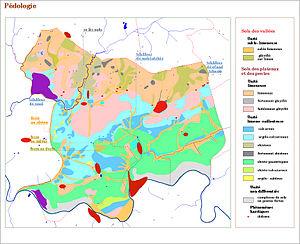
Pedologie d'Olne
La géographie de la commune d'Olne permet une radiographie de la micro-région et la microhistoire d'Olne, village du Pays de Herve proche de Liège en Belgique, permettant notamment de tirer des conclusions sur l'influence des grandes agglomérations sur une entité rurale.
Les pédopaysages sont des représentations virtuelle et cartographique du « paysage » formé par la mosaïque des sols.